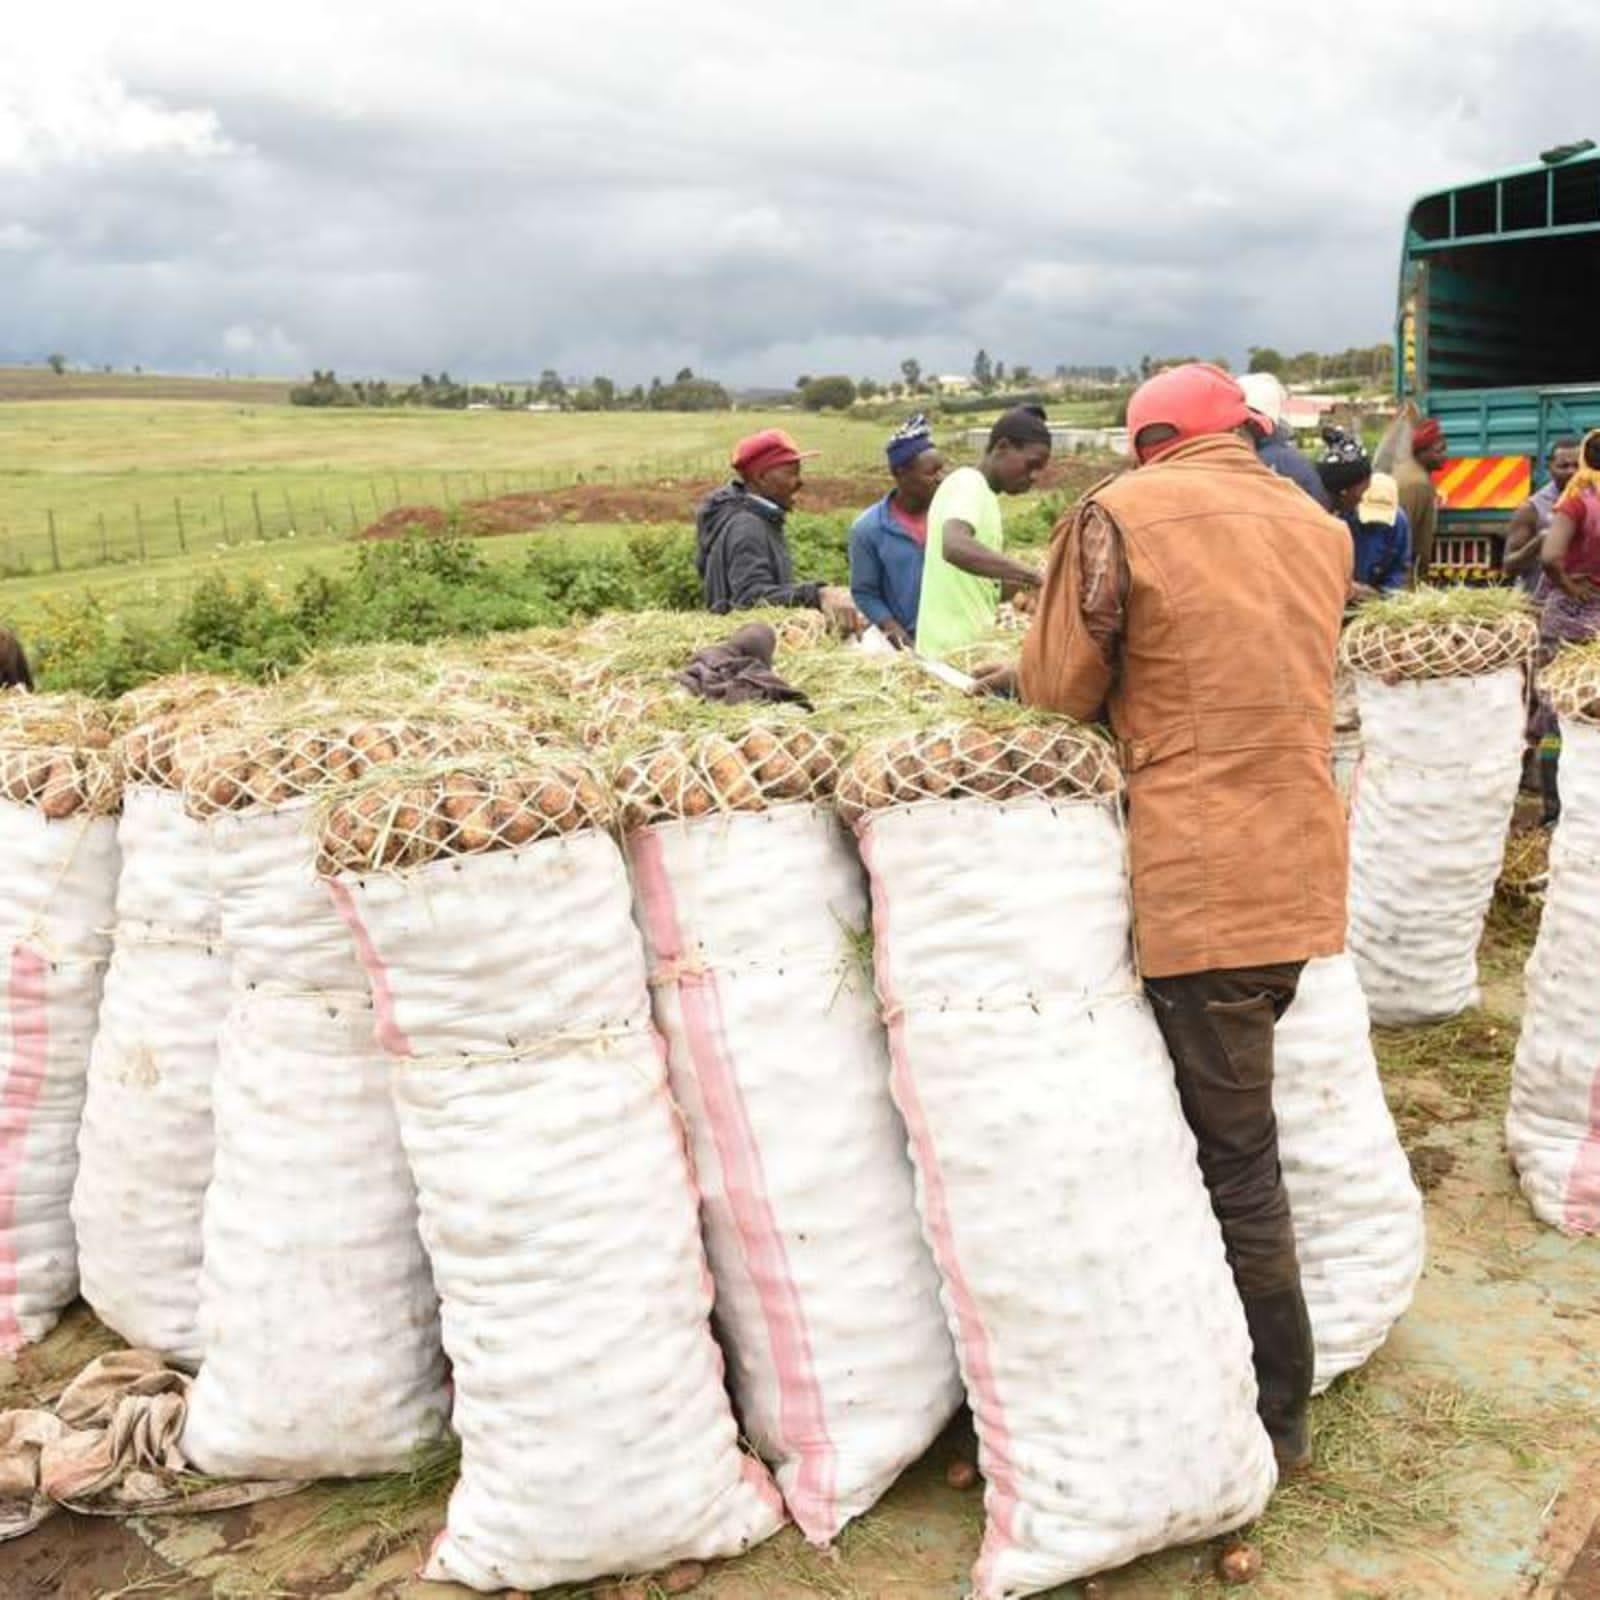
Viroba vilivyojaa mazao vimepakiwa karibu na gari, vikisubiri kusafirishwa kwa ajili ya masoko au kuhifadhiwa, kuonyesha shughuli za kilimo cha biashara.